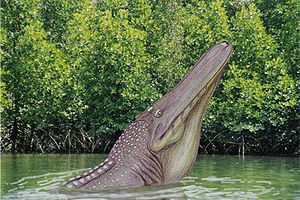
Stomatosuchus
Stomatosuchus. Rekonstruktionsforsøg.
Stomatosuchus er en uddød art fra kridttiden af meget store, nære slægtninge til moderne krokodiller med usædvanligt formede kranier. De fossile rester, et enkelt, meget stort kranium og nogle halshvirvler, stammede fra Bahariya-formationen i den østlige Sahara i Egypten. De fossiler, der er det eneste materiale til at bestemme arten, blev fundet i 1925 af den tyske palæontolog Ernst Stromer von Reichenbach og anvendt ved beskrivelsen af Stomatosuchus inermis, men blev ødelagt under 2. verdenskrig, under et allieret bombeangreb på München i foråret 1944. Siden er der ikke fundet noget nyt materiale. Derfor er Stomatosuchus i dag kun kendt gennem publikationer og noter fra Stromer og Franz Nopcsa.